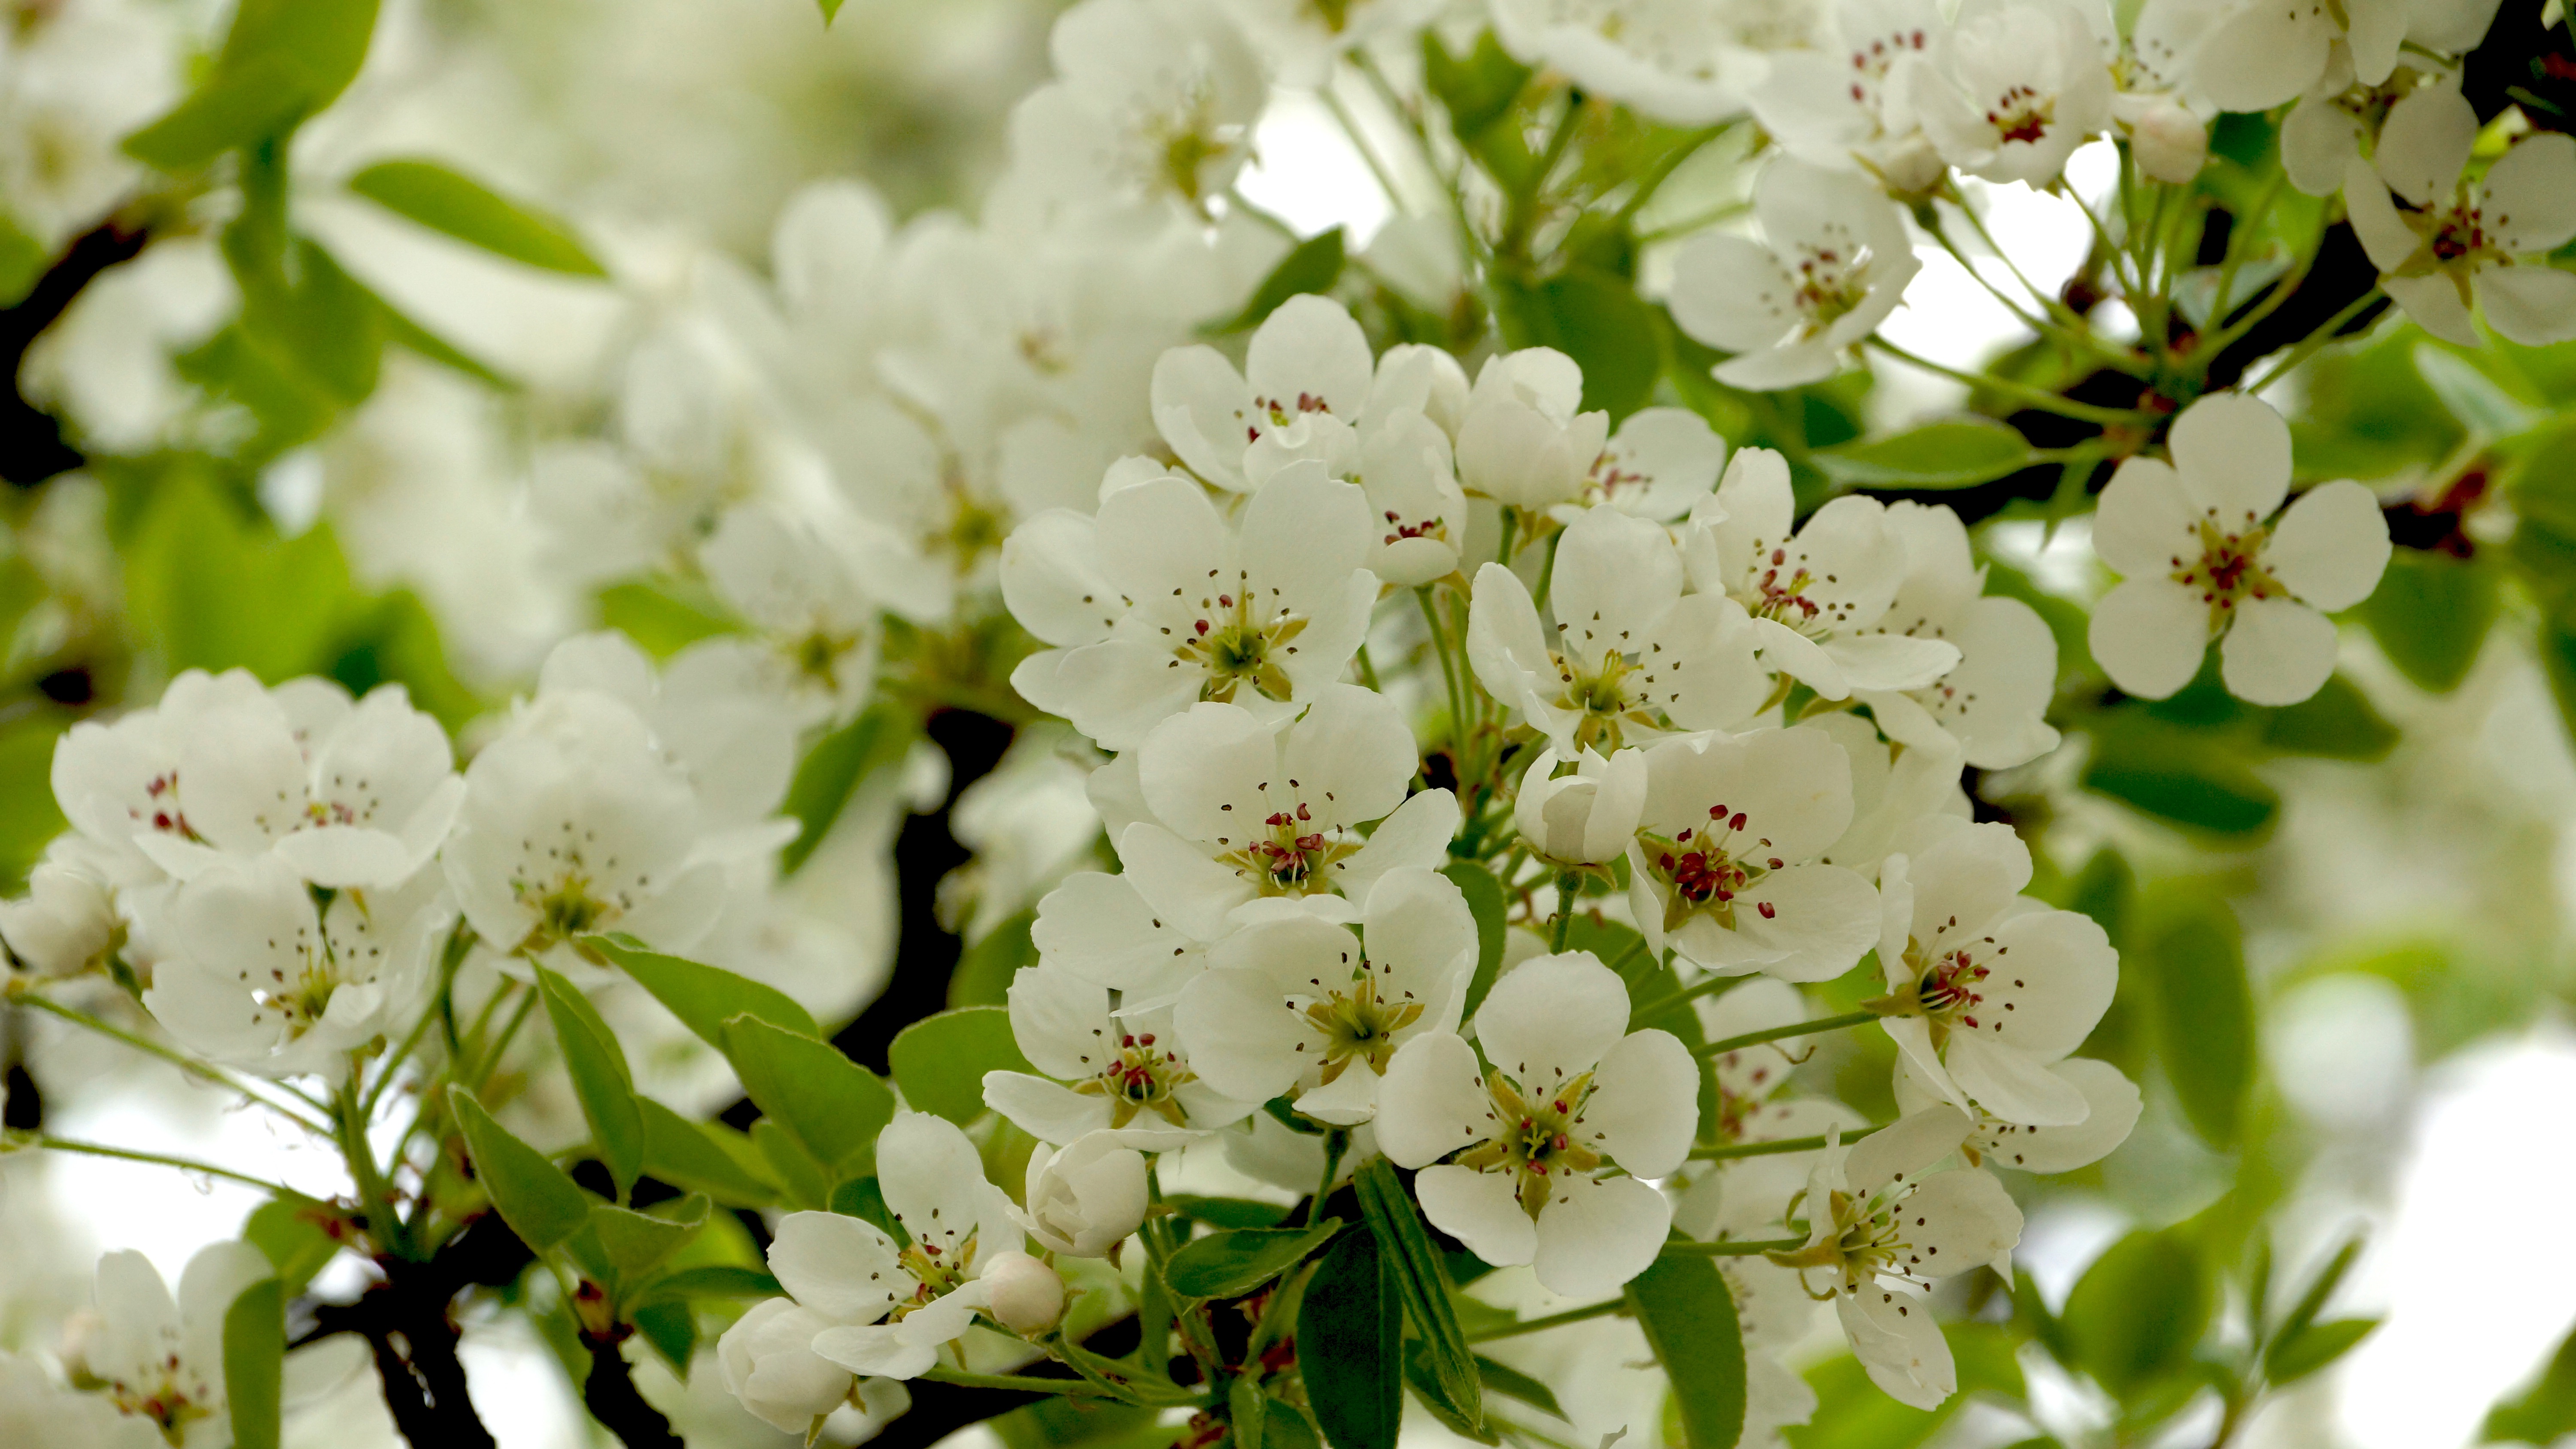
tree, branch, blossom, plant, fruit, flower, food, spring, produce, botany, flora, shrub, flowering plant, woody plant, land plant